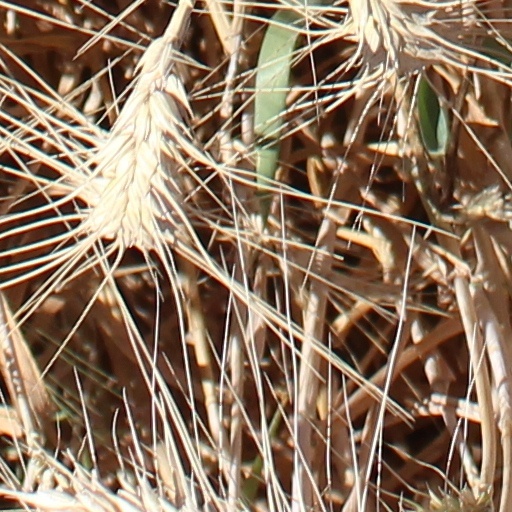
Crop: wheat